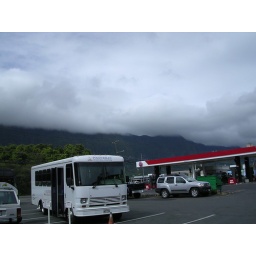
Our Tour bus midway between east and west coast with Diamond Head Mountain in the background